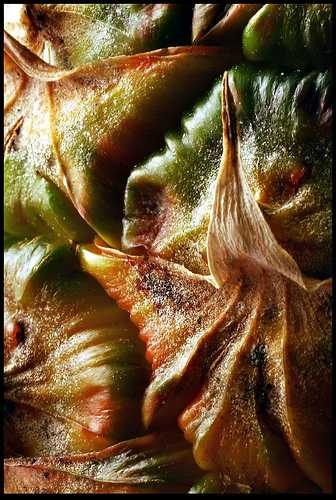
Label: Pineapple